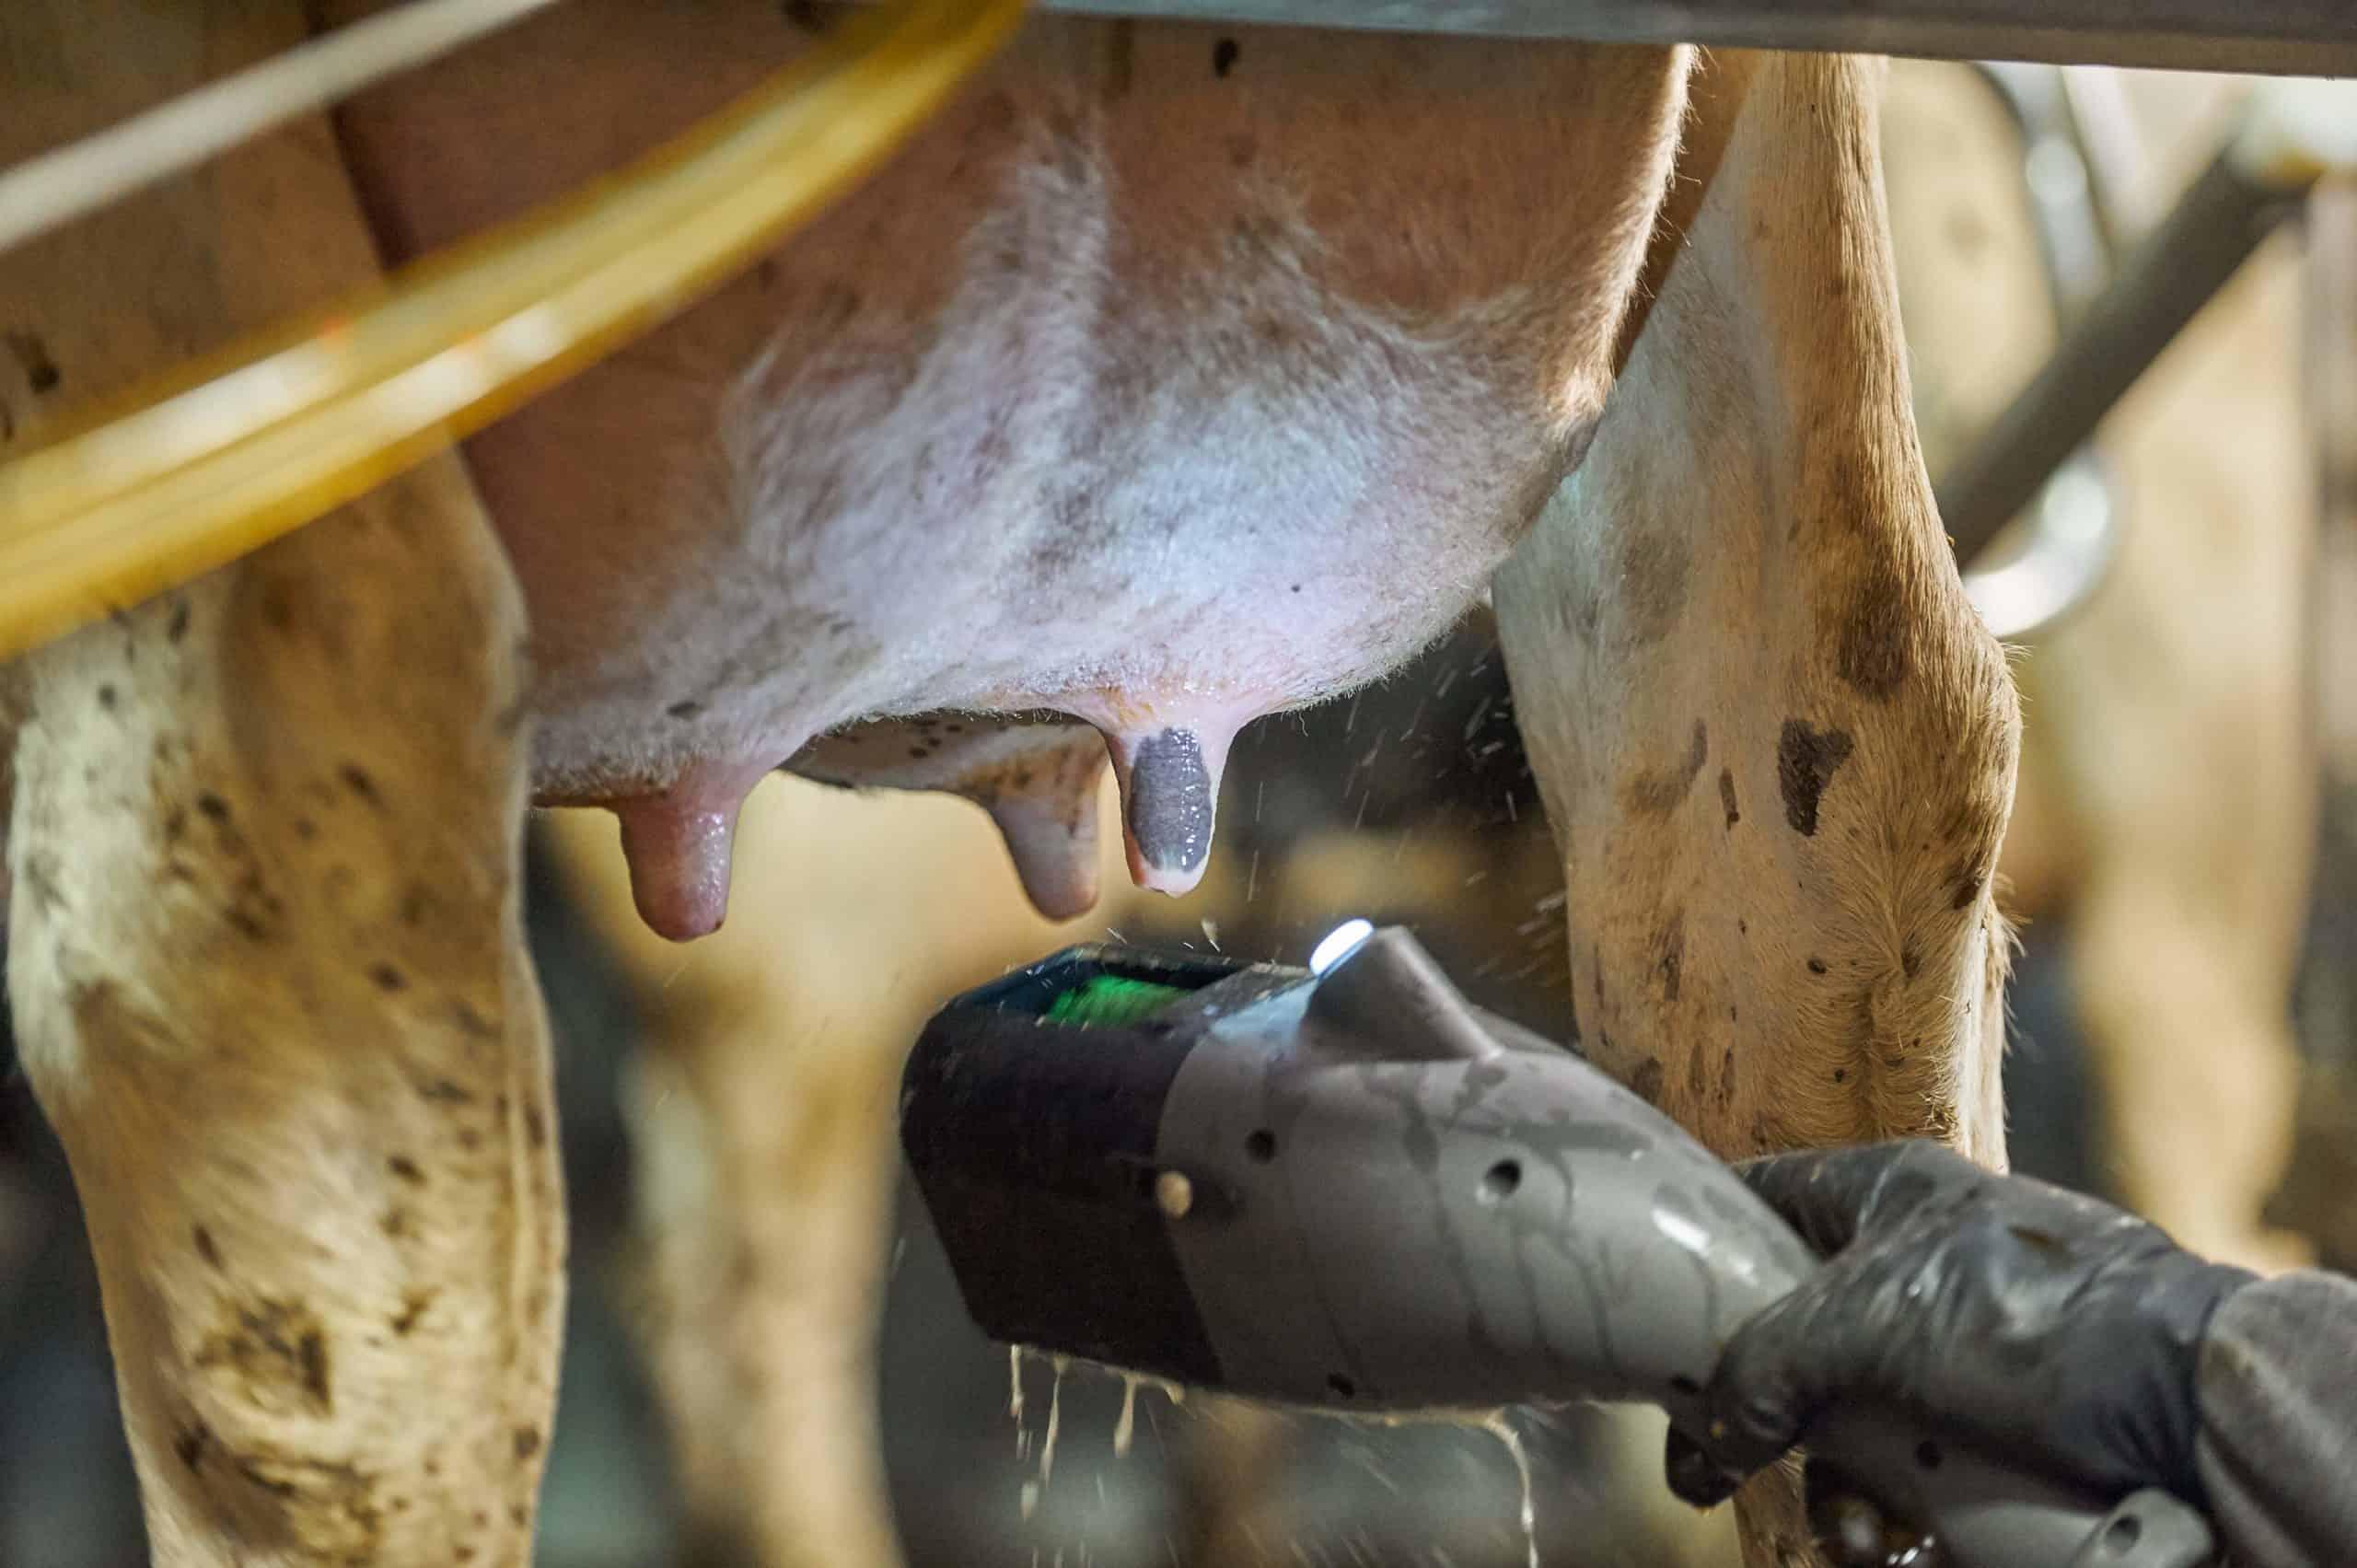
Ni shughuli ya kusafisha au kuandaa kiwele cha ng'ombe, kabla ya kukamwa kwa kutumia kifaa maalum. Hii ni sehemu ya teknolojia ya kisasa katika ufugaji wa kisasa wa maziwa. Inayosaidia kuhakikisha usafi wa maziwa au kuzuia maambukizi. Inasisitiza umuhimu wa usafi na mbinu bora za ulishaji wa maziwa.